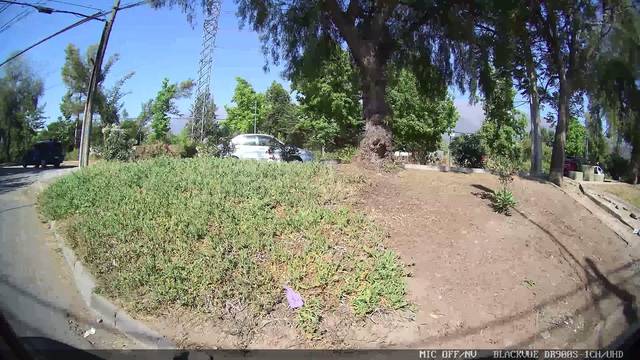
Region: Chile
Coordinates: -33.514, -70.56